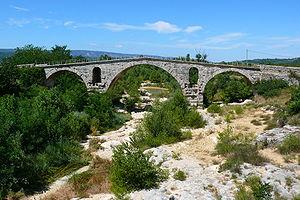
Le pont romain Pont Julien en Apt, sud de la France.
Le Calavon, aussi appelé Coulon, est une rivière du sud-est de la France qui s'écoule dans les départements des Alpes-de-Haute-Provence puis de Vaucluse, entre le Luberon et les monts de Vaucluse, dans la région Provence-Alpes-Côte d'Azur. Elle est un affluent droit de la Durance, donc sous-affluent du Rhône.